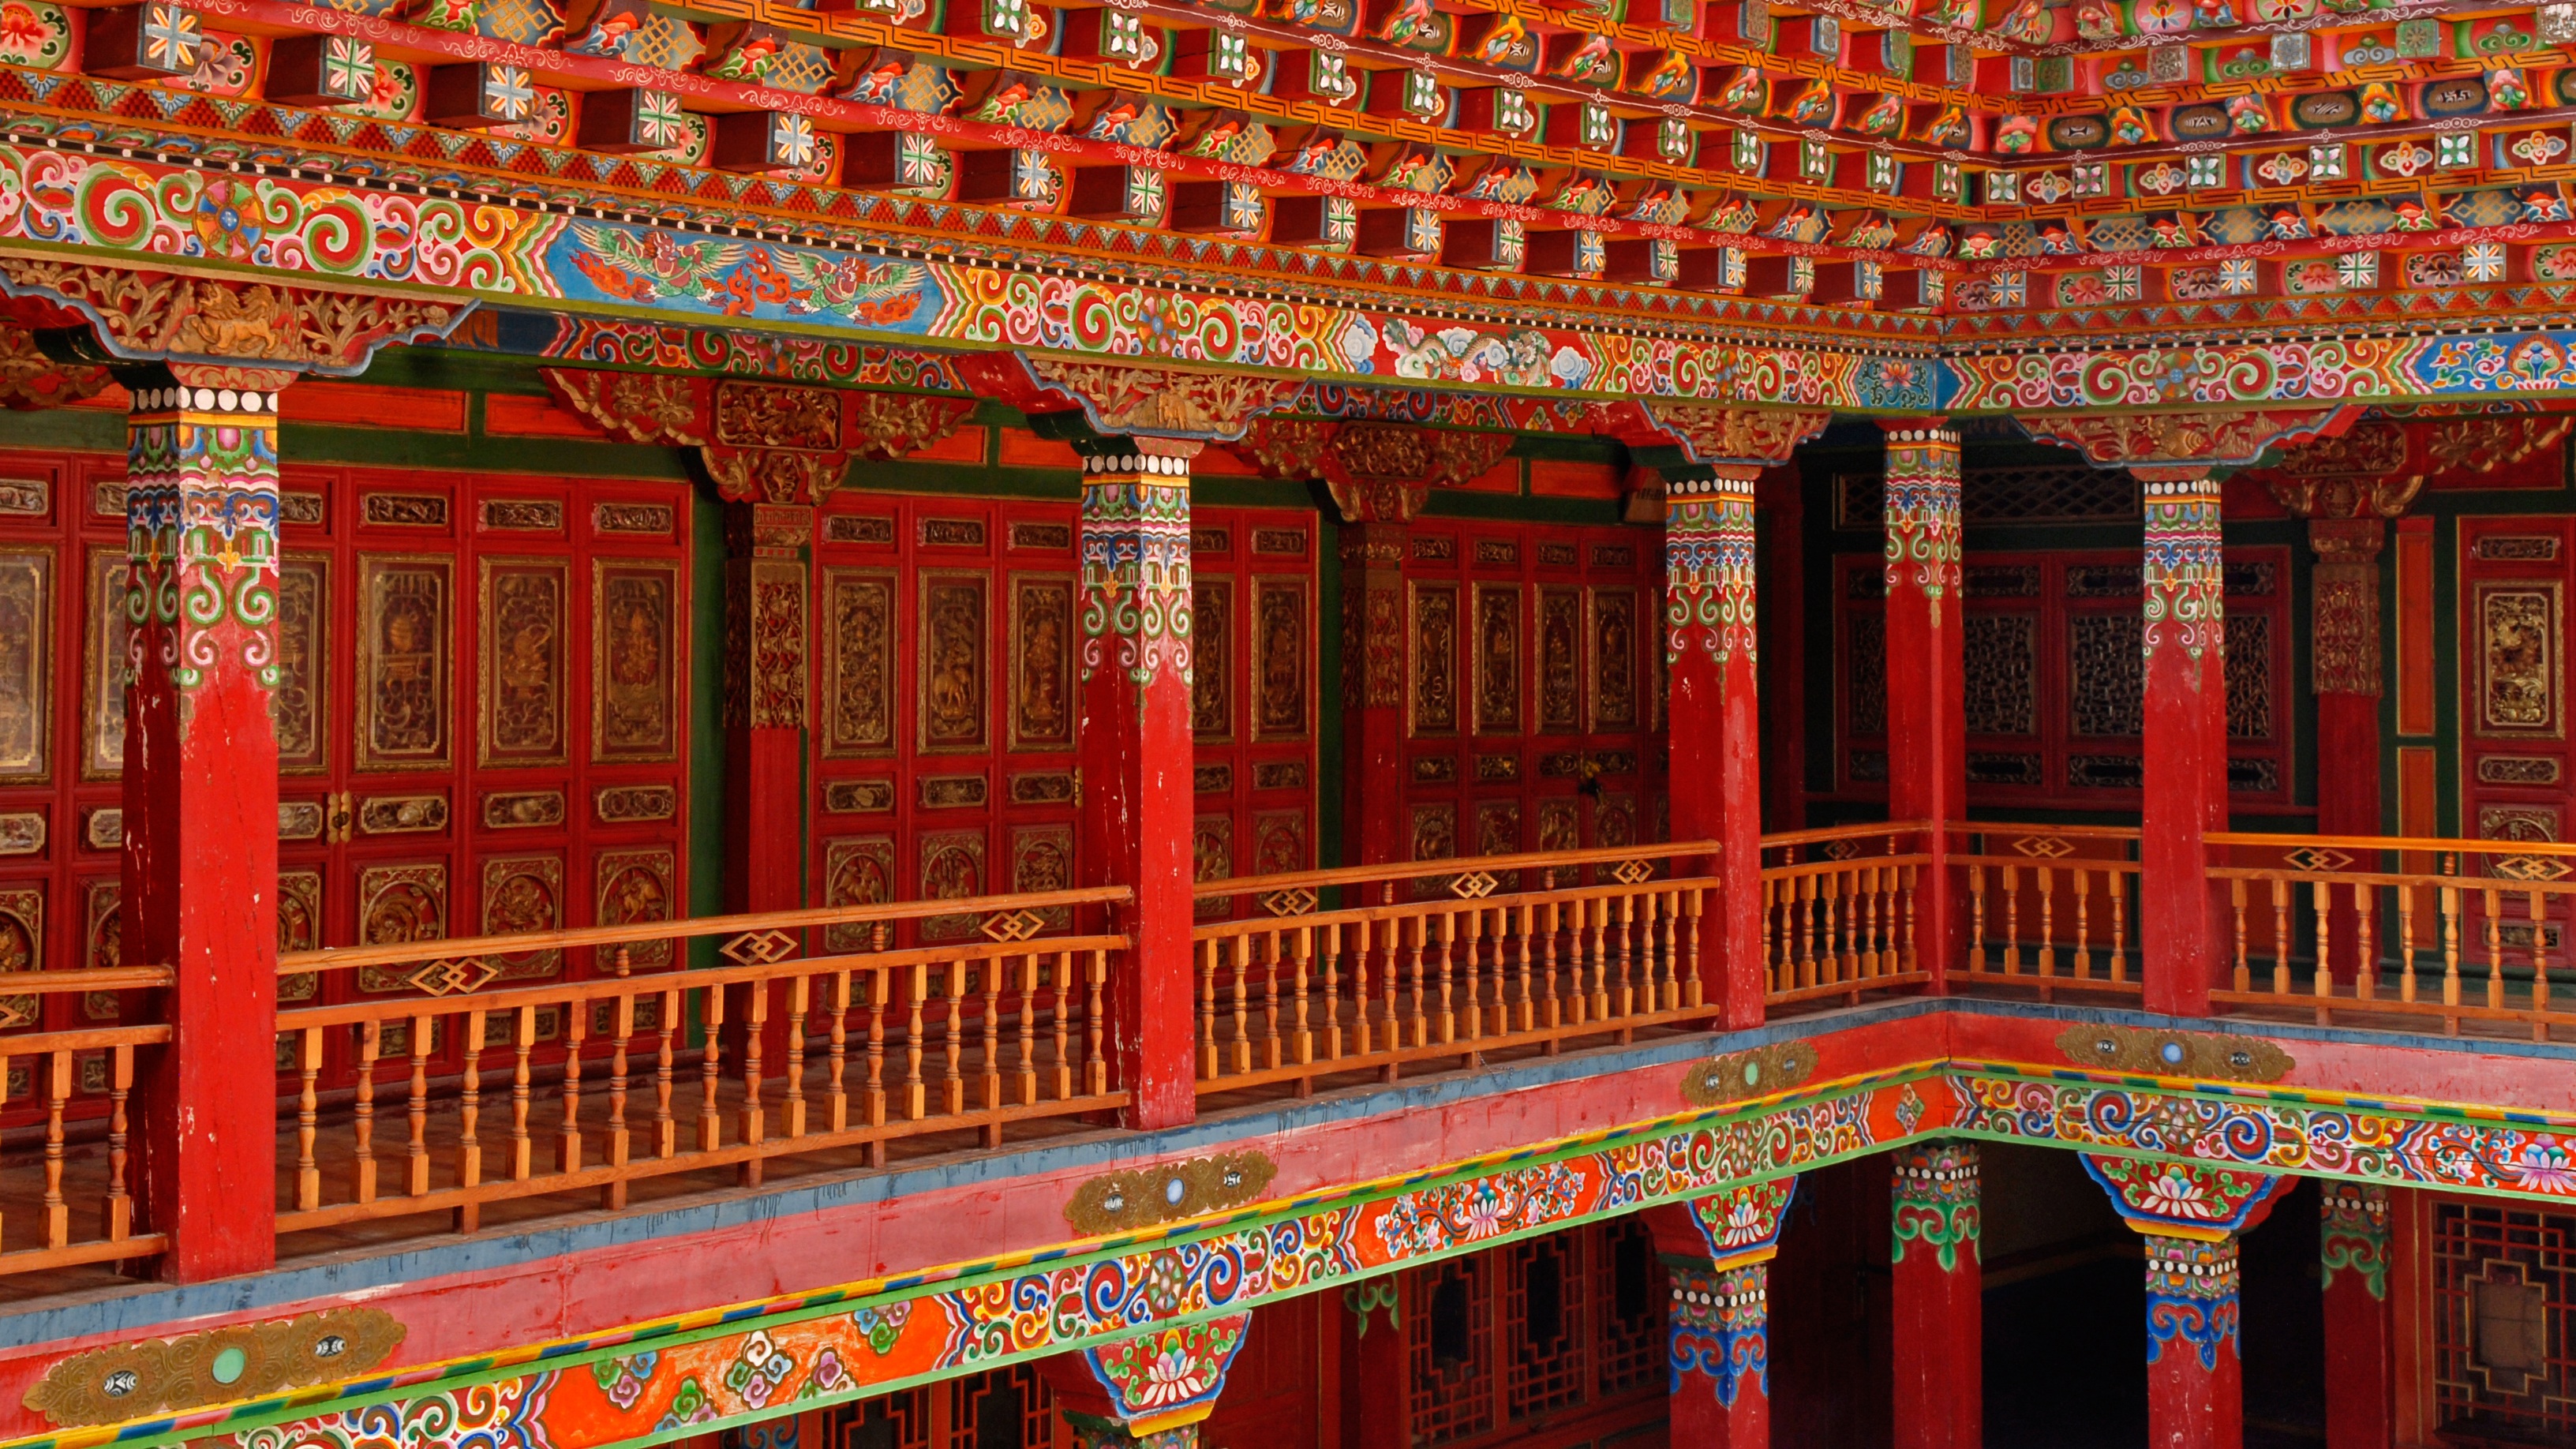
building, palace, buddhism, place of worship, art, temple, monastery, shrine, china, chinese architecture, lijiang, hindu temple, chinese new year, shinto shrine